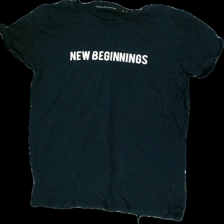
View: front
Type: T-shirt
Category: Unisex
Brand: Lager 157
Colors: Black
Material: 100%cotton
Pattern: Other
Cut: Regular, C-collar
Size: M
Season: Summer
Smell: Minor
Price range: <50
Recommended usage: Export